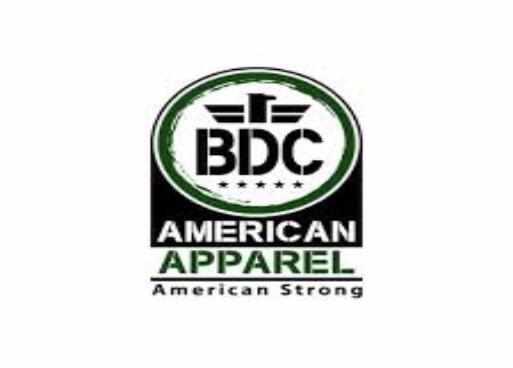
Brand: American Apparel
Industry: Clothes